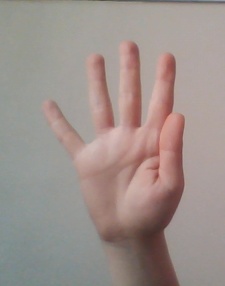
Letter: sheen